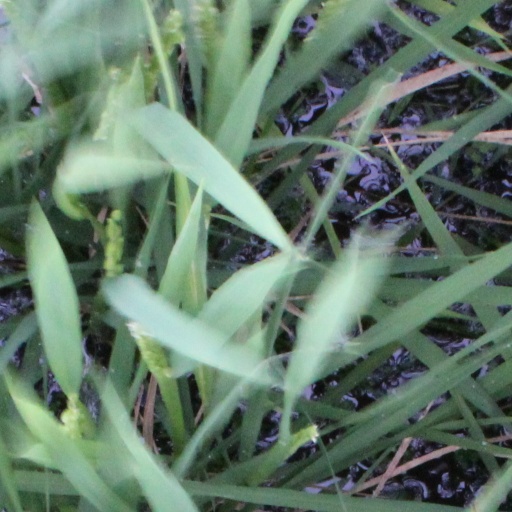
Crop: rice